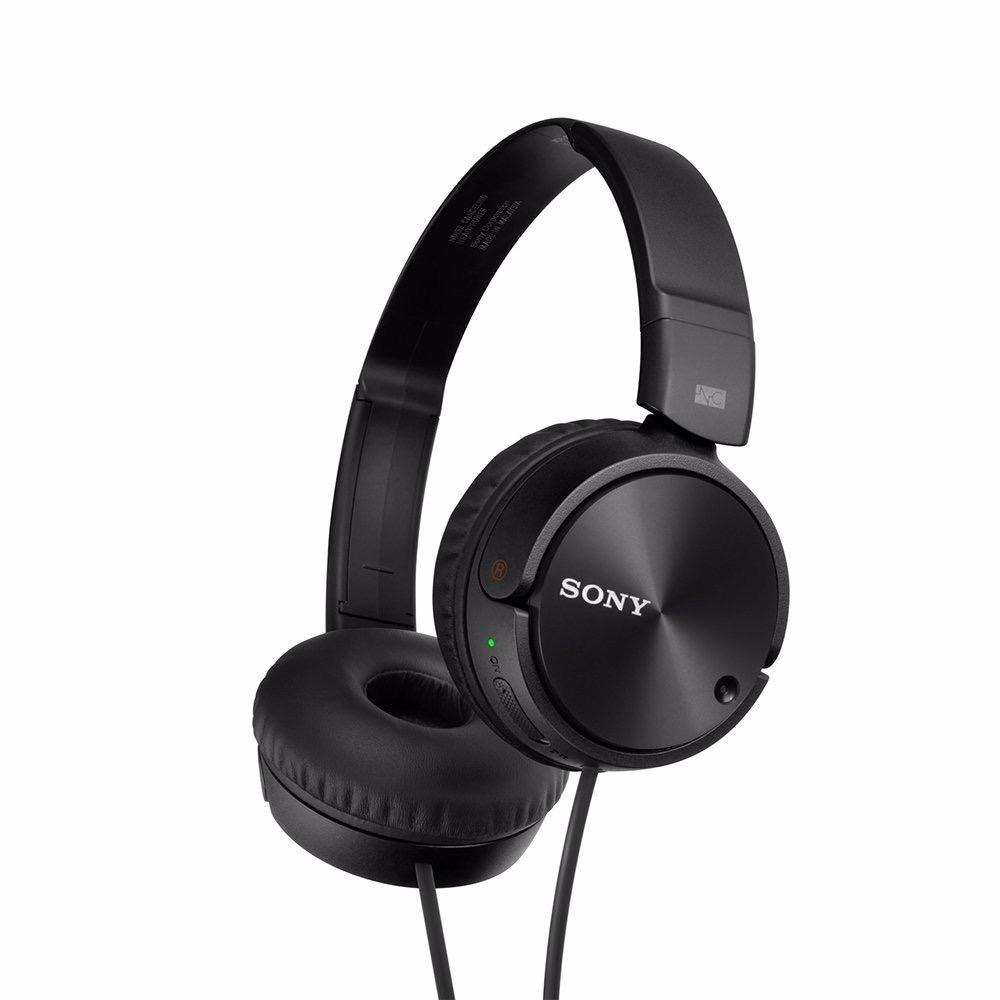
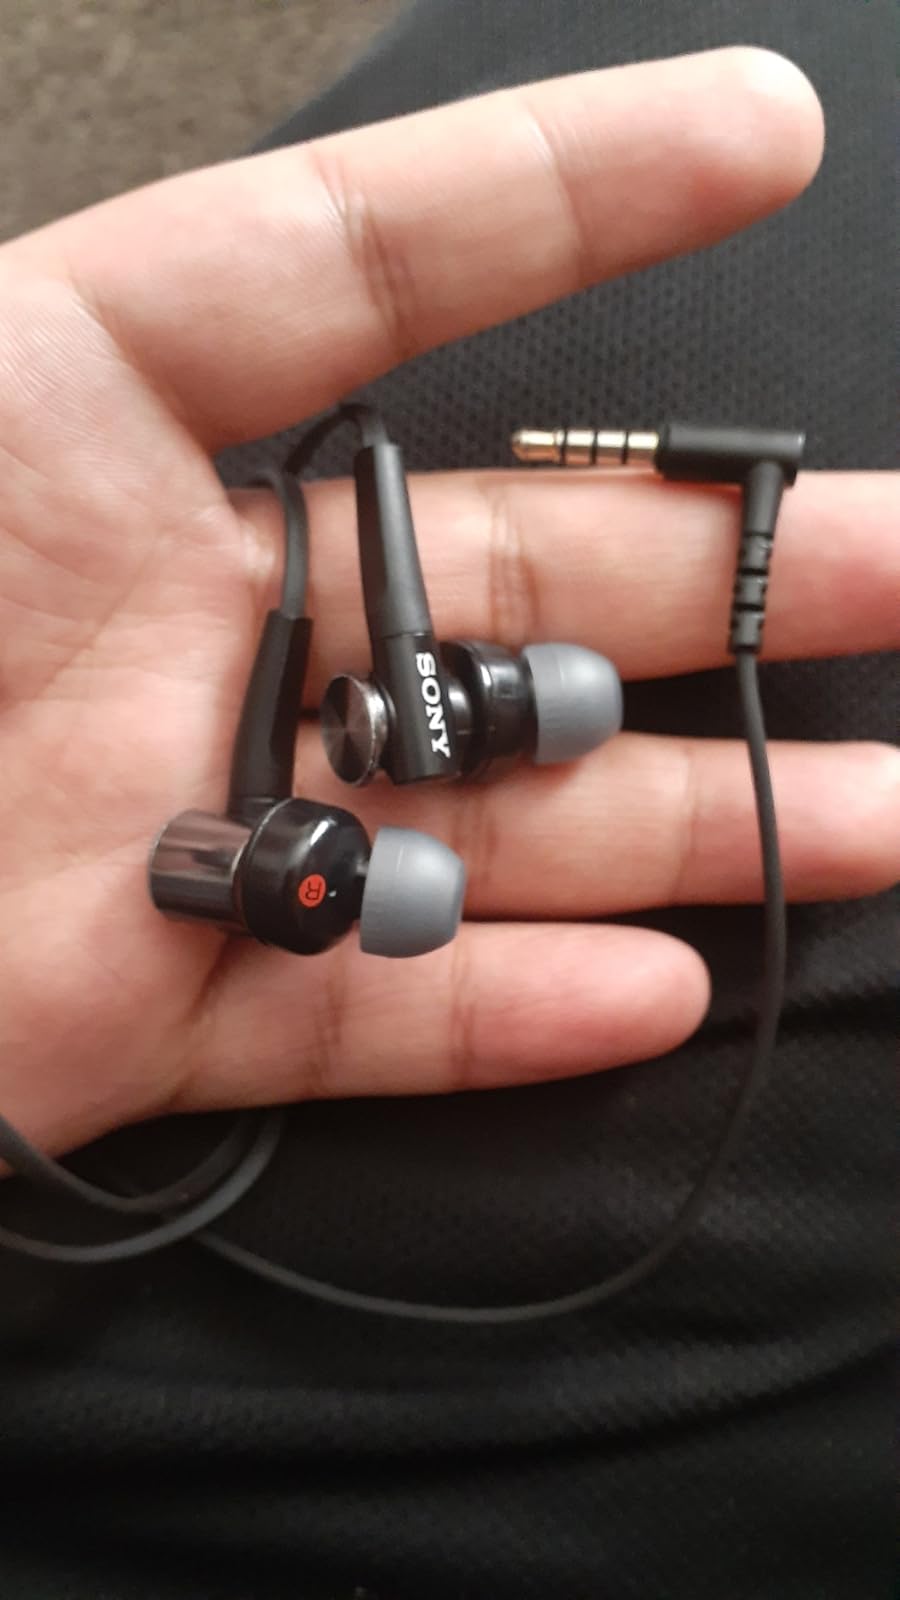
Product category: headphones
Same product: no